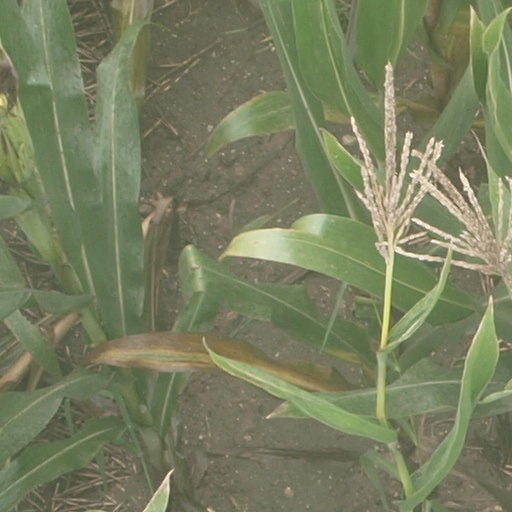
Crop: maize; corn